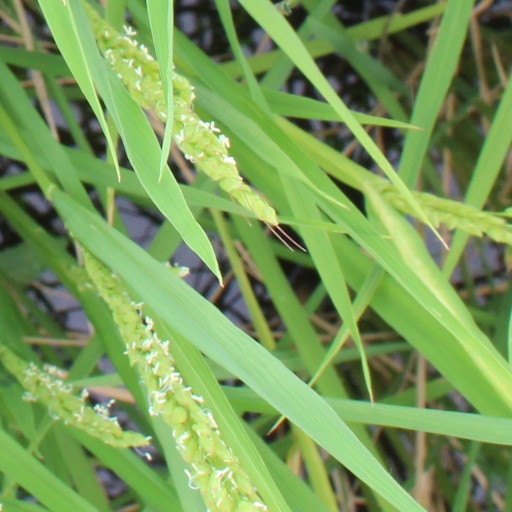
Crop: rice